Paris in the 17th century

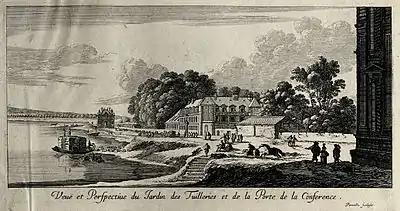
The western limits of the city; the Tuileries Gardens and the Porte de la Conference, in about 1680

In his absence, his construction projects within Paris continued. Mazarin left funds in his will to build the Collège des Quatre-Nations (College of the Four Nations) (1662–1672), an ensemble of four baroque palaces and a domed church, to house sixty young noble students coming to Paris from four provinces recently attached to France (today it is the Institut de France). In the center of Paris, Colbert constructed two monumental new squares, Place des Victoires (1689) and Place Vendôme (1698). He built a new hospital for Paris, La Salpêtrière, and, for wounded soldiers, a new hospital complex with two churches, Les Invalides (1674). Of the two hundred million "livres" that Louis spent on buildings, twenty million were spent in Paris; ten million for the Louvre and the Tuileries; 3.5 million for the new royal Gobelins Manufactory and the Savonnerie, 2 million for Place Vendôme, and about the same for the churches of Les Invalides. Louis XIV made his final visit to Paris in 1704 to see Les Invalides under construction.